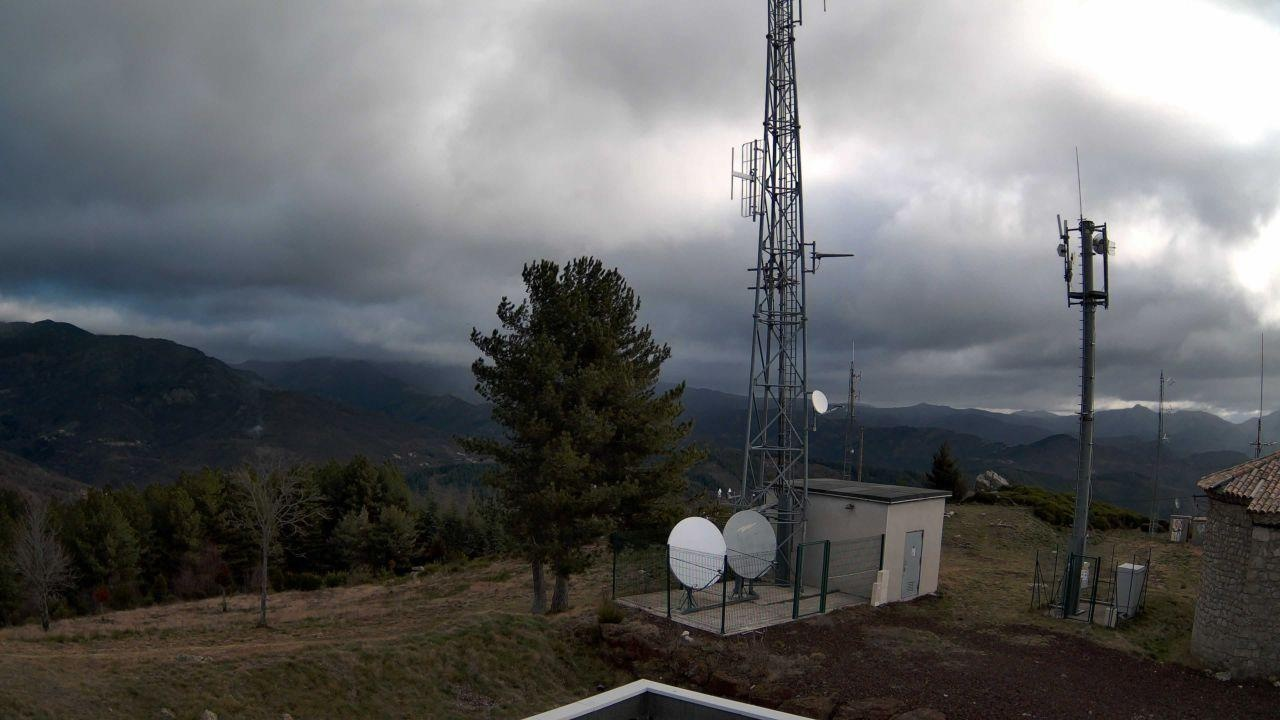
Fire: no
Smoke: yes